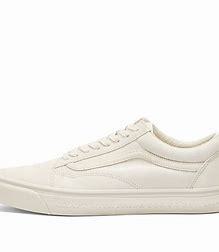
Brand: Vans
Model: UA Old Skool 36 DX